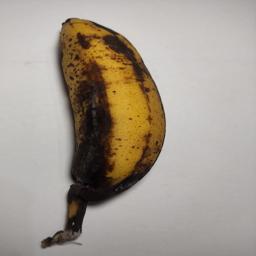
Banana variety: Sagor Kola